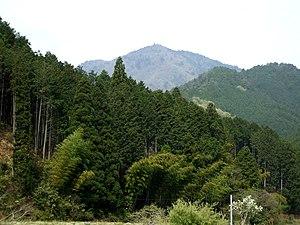
Le mont Kasagata est une montagne culminant à 939 m d'altitude dans les monts Chūgoku, à la limite des bourgs de Taka et Kamikawa dans la préfecture de Hyōgo au Japon. Cette montagne est un important centre du parc naturel préfectoral de Kasagatayama-Sengamine.